Hottinguer family

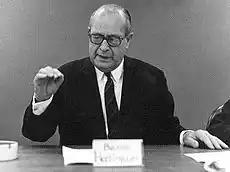
Baron Rodolphe Hottinguer (1902–1985)

Hottinguer & Cie. survived due to its continued involvement in the major financial events of the time, as well as Rodolphe Hottinguer's inherited interest and knowledge of the issue of public debt. In 1890, the bank celebrated its centennial, as Rodolphe Hottinger continued to pursue his father's preoccupation with the development of France's industrial infrastructure. He occupied the position of Vice President of the Paris-Lyon-Méditérannée (PLM) railway.